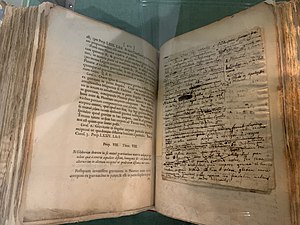
Philosophiae Naturalis Principia Mathematica / Forord
Newtons personlige kopi af den første udgave af Philosophy of Naturalist Mathematics, annoteret af ham til den anden udgave af bogen. Vises ved Cambridge University Library.
Philosophiae Naturalis Principia Mathematica eller Principia er tre dele/kapitler på latin af Isaac Newton udgivet 5. juli 1687. Det er Samuel Pepys, der har godkendt udgivelsen.